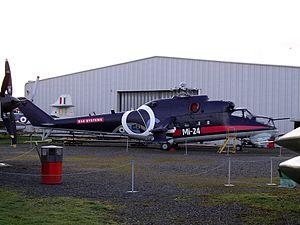
Le Musée aéronautique des Midlands se trouve à la sortie du village de Baginton, dans le Warwickshire, en marge de l'aéroport de Coventry. Il consacre une halle entière, le Frank Whittle Jet Heritage Centre, au pionnier anglais de la propulsion par réaction.